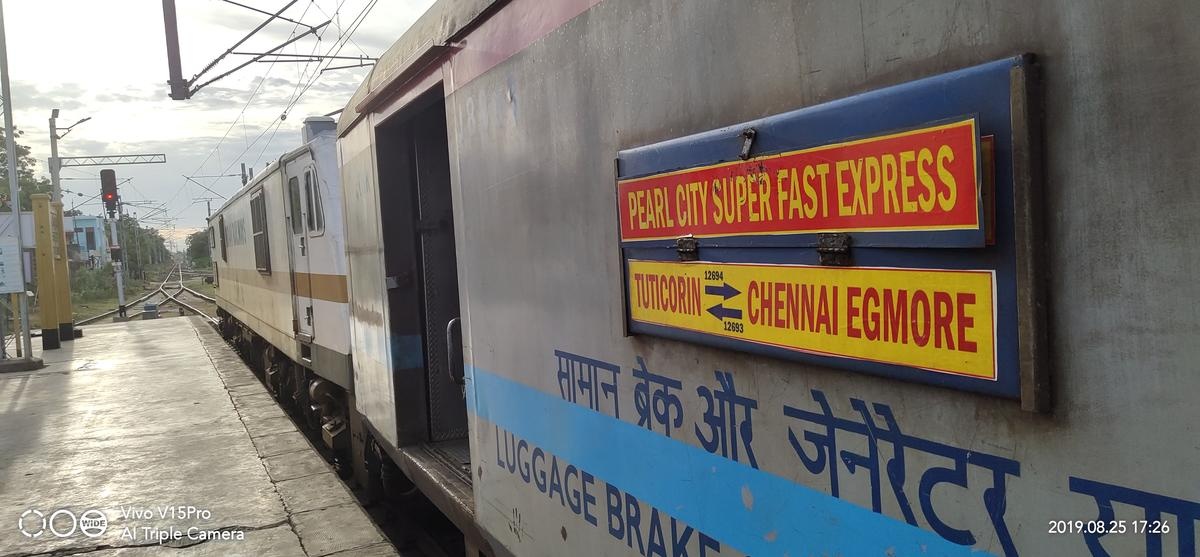
PEARLCITY EXPRESS in Tuticorin Railway Station